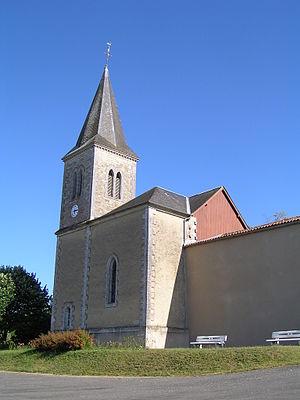
église d'Ebréon
Ébréon est une commune du sud-ouest de la France, située dans le département de la Charente.